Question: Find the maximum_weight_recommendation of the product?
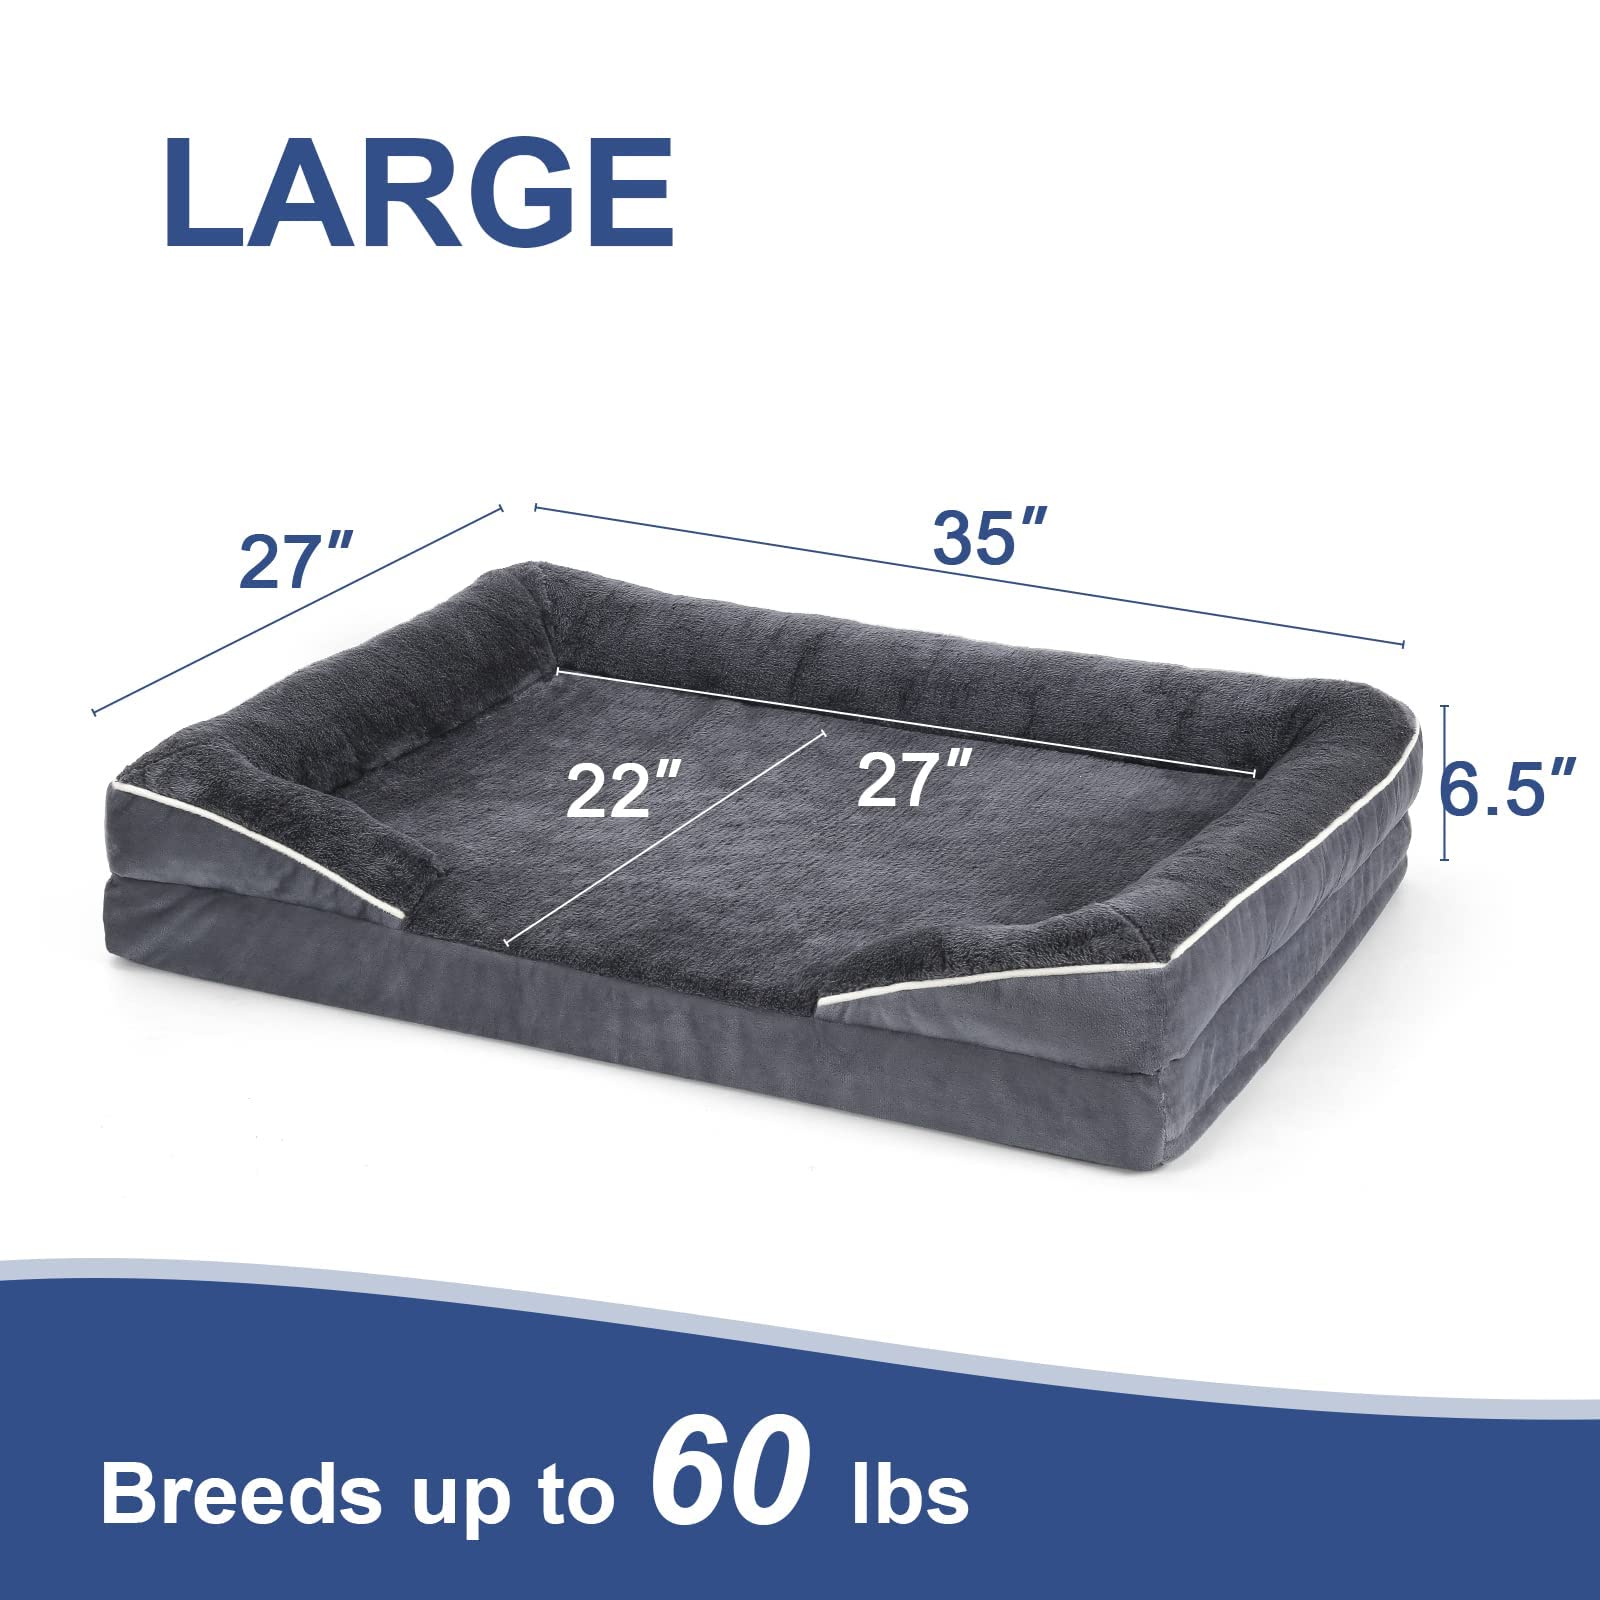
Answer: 60 pound